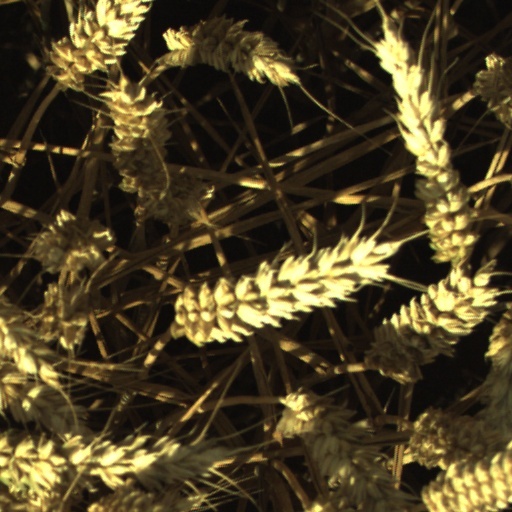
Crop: wheat